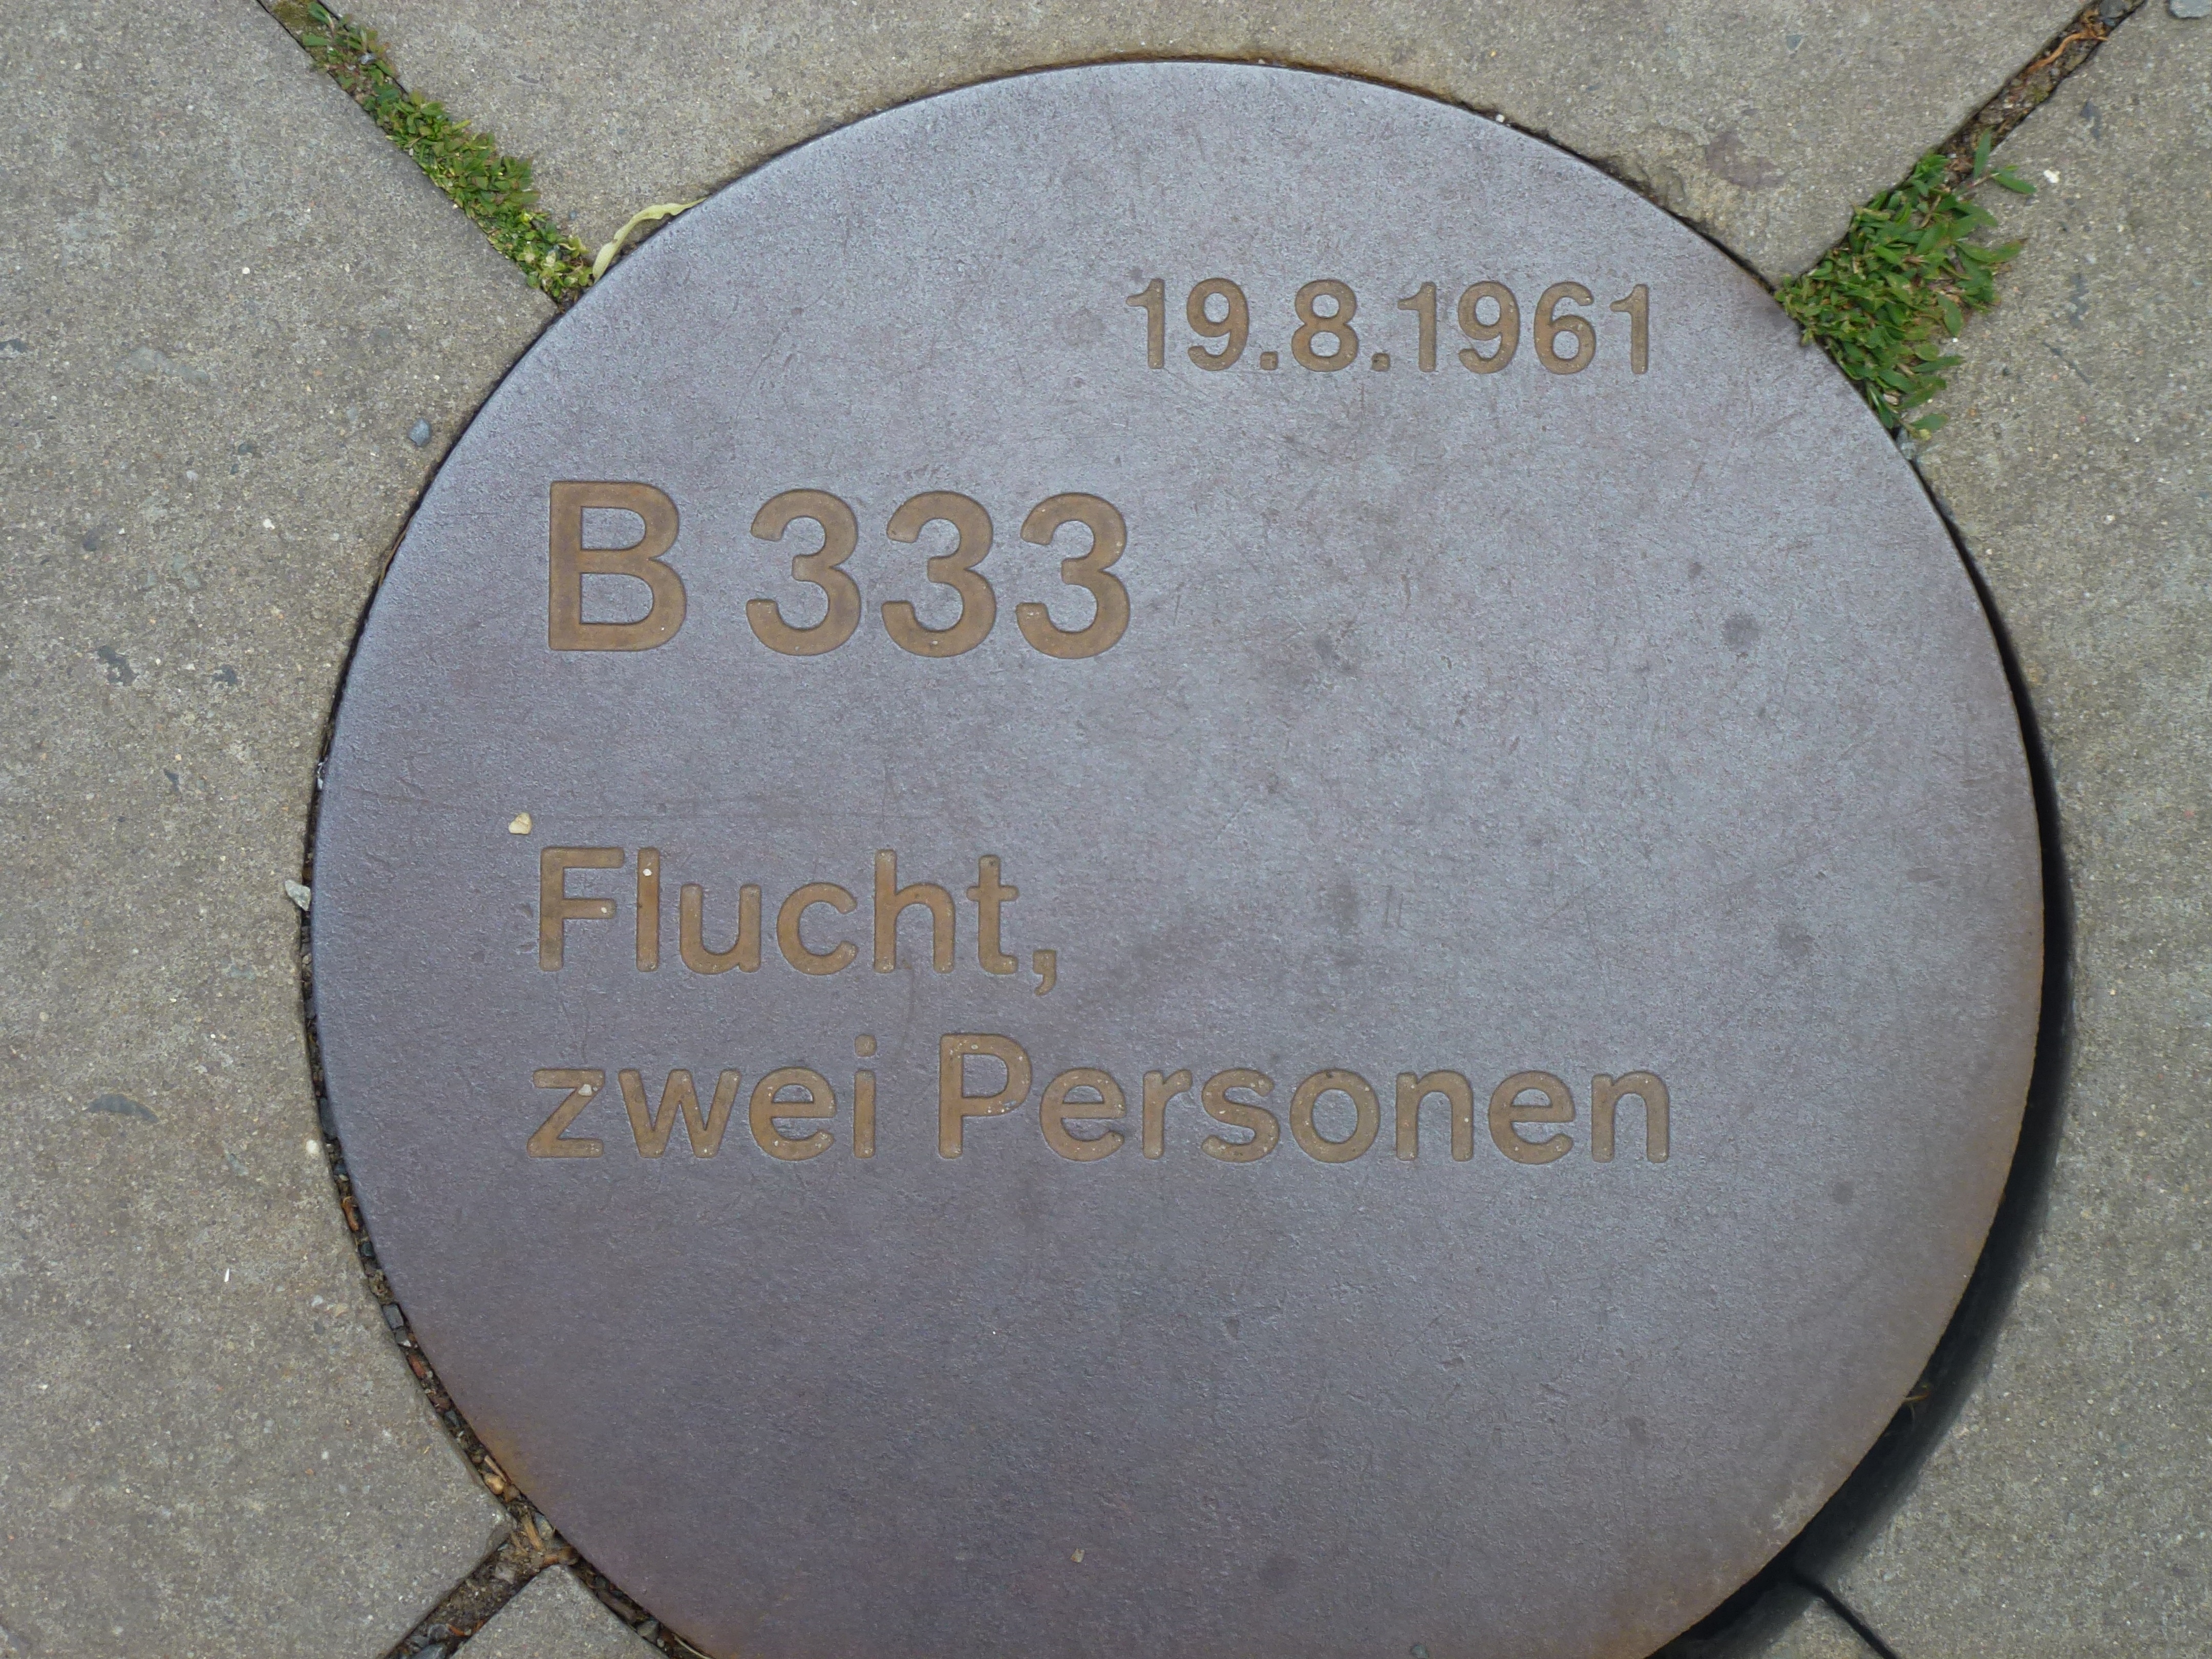
escape, monument, circle, headstone, berlin, 1961, shape, ddr, two persons, b 333, east berlin, man made object